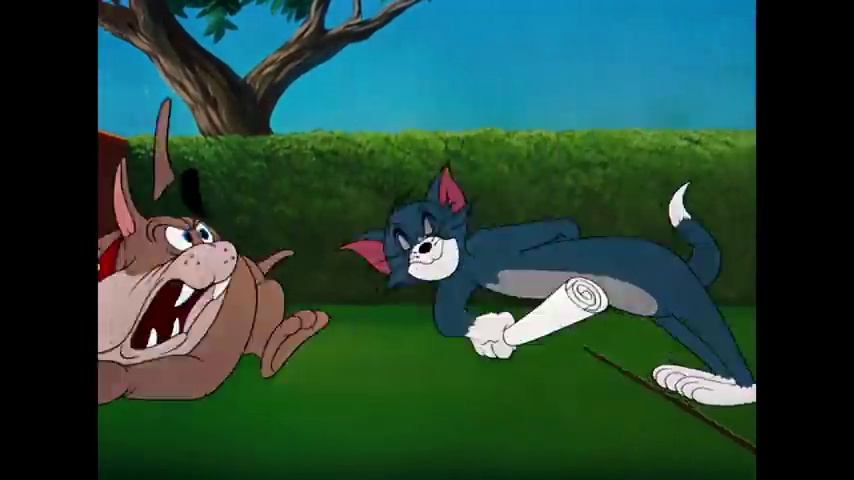
Portrait style: Cartoon Portrait